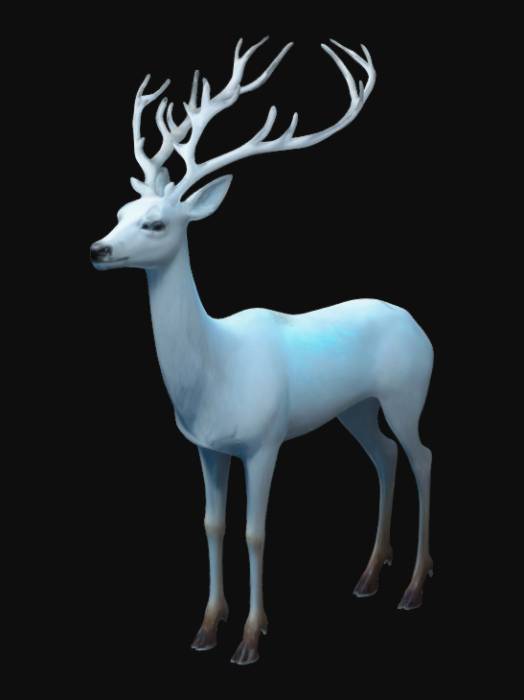
미적 점수 (1~10점): 9